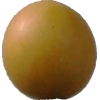
Label: cherry_wax